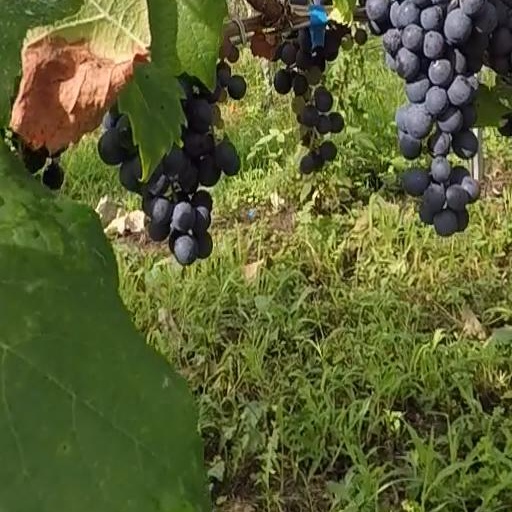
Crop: grape